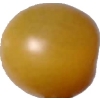
Label: tomato_cherry_yellow